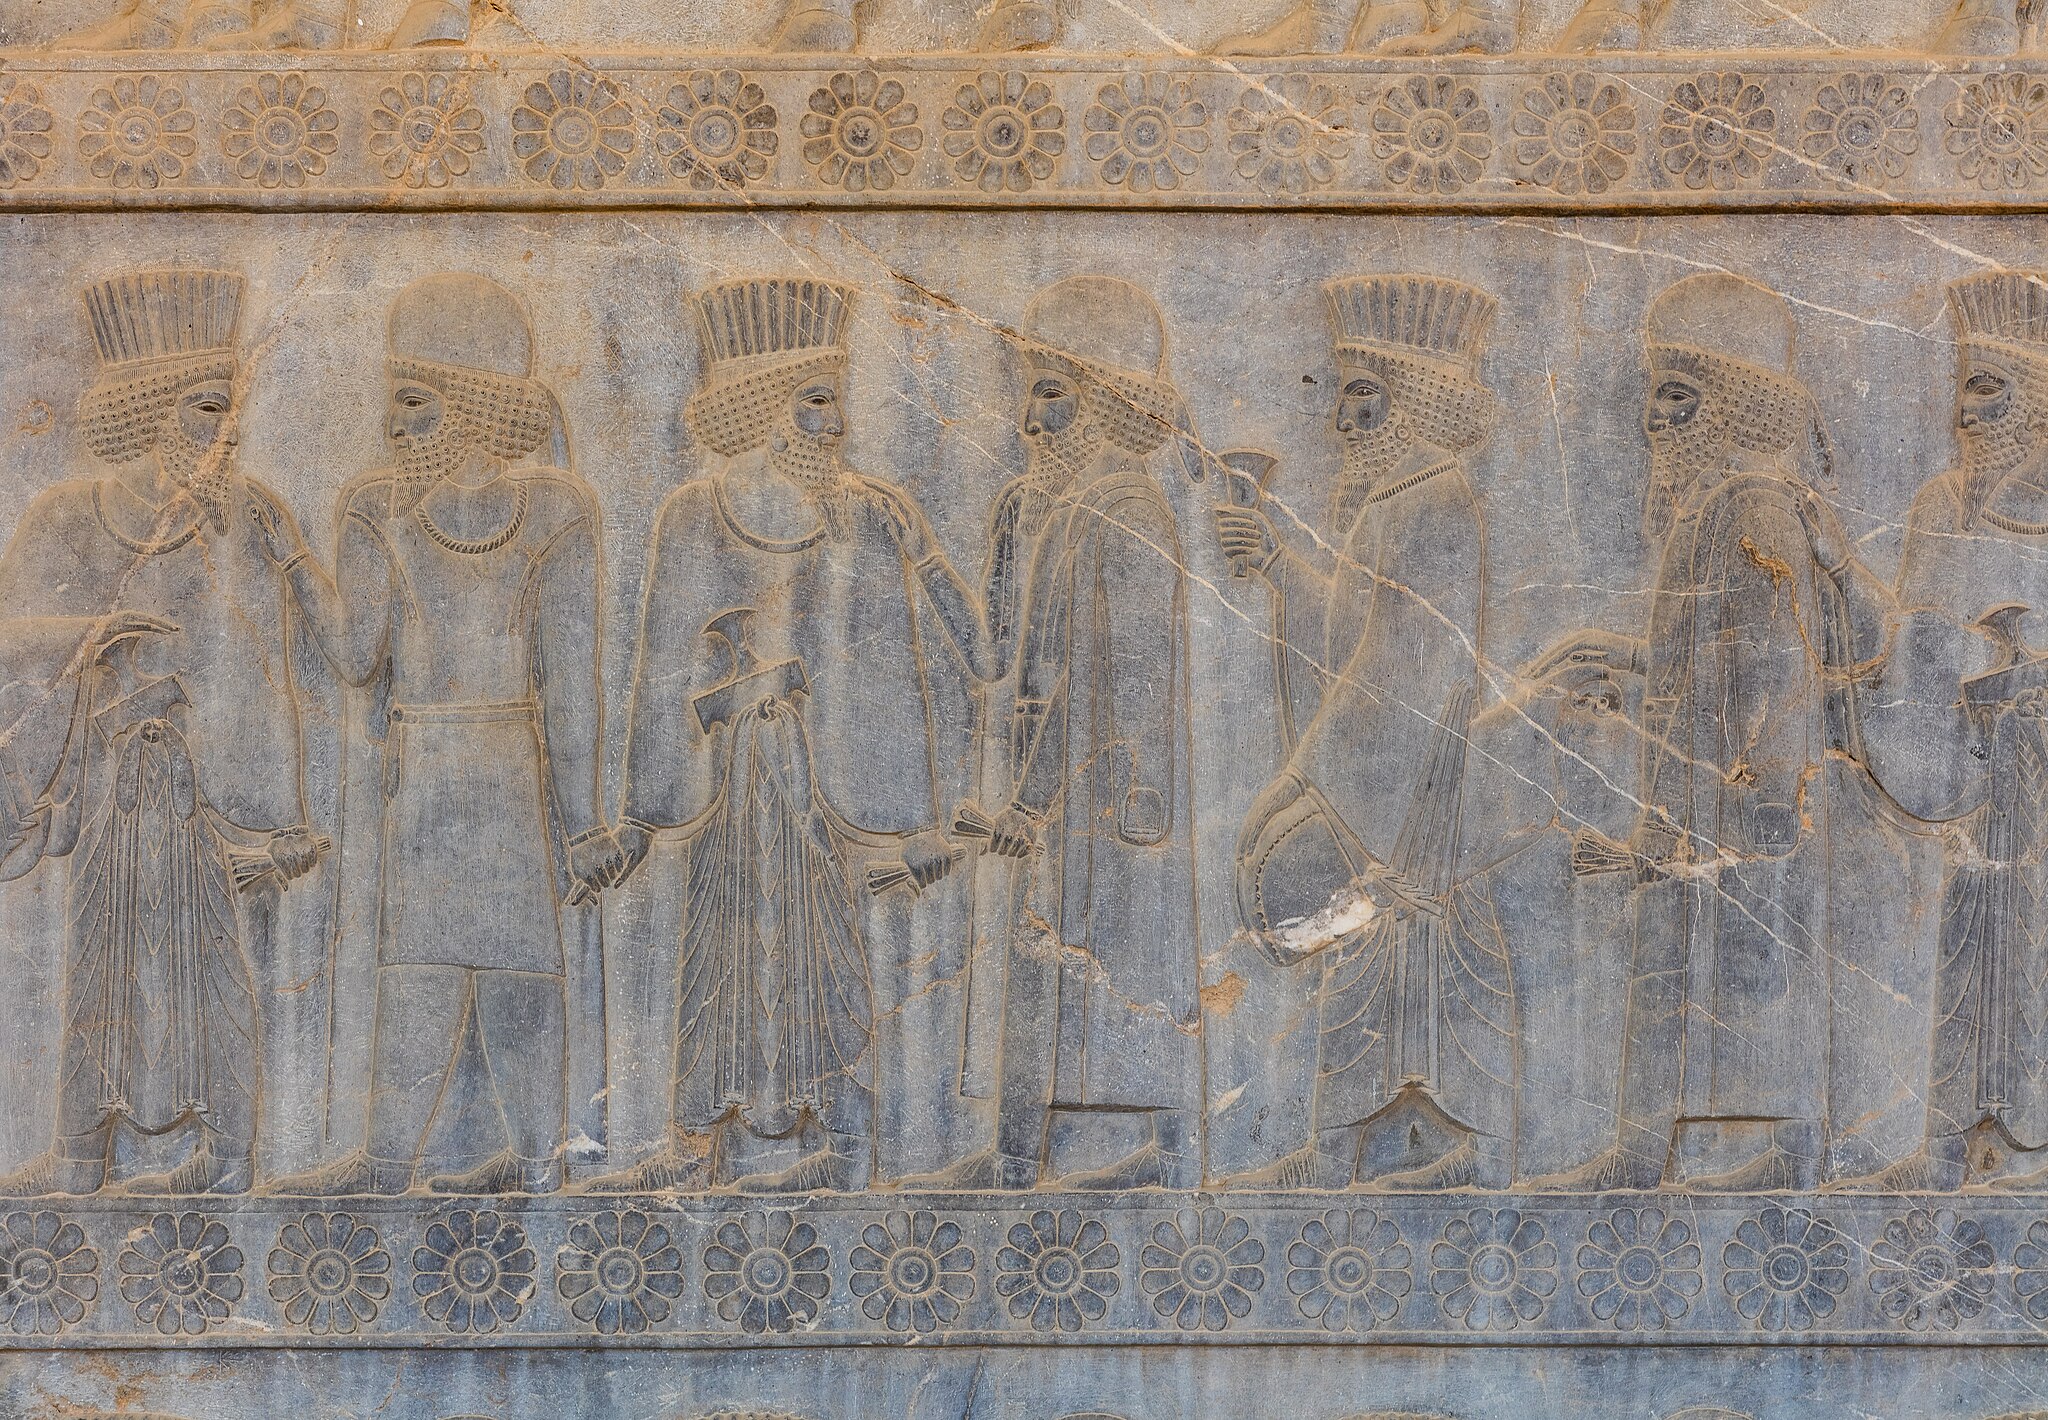
Title: Persépolis, Irán, 2016-09-24, DD 54
Description: Persepolis, Iran
Date: 2016-09-24 11:04:15
Categories: Taken with Canon EOS 5DS R, September 2016 in Iran, Images by User:Poco a poco, Images from Wiki Loves Monuments 2016, Cultural heritage monuments in Iran with known IDs, Images of Iran by User:Poco a poco, Images from Wiki Loves Monuments by User:Poco a poco, Images from Wiki Loves Monuments 2016 in Iran, Iran photographs taken on 2016-09-24, Images from Wiki Loves Monuments in Marvdasht, 2016 in Persepolis, Relief of dignitaries at court ceremony, Apadana of Persepolis, Images by User:Poco a poco taken in 2016